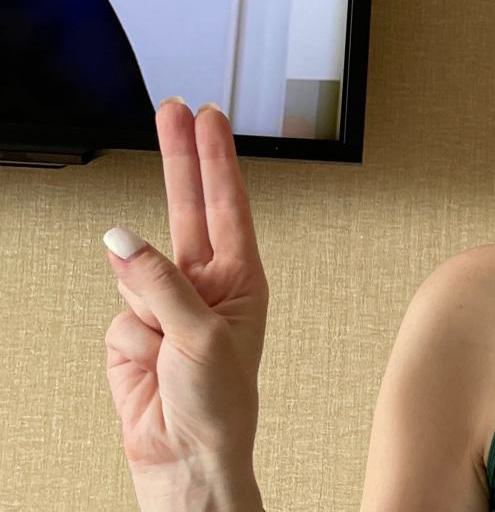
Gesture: two_up